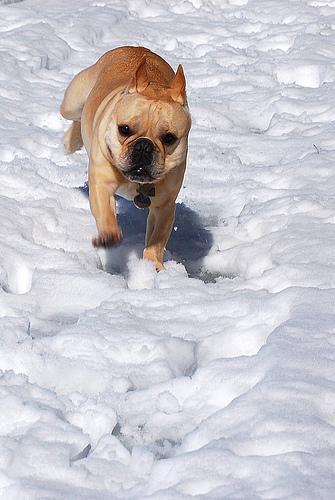
French_bulldog